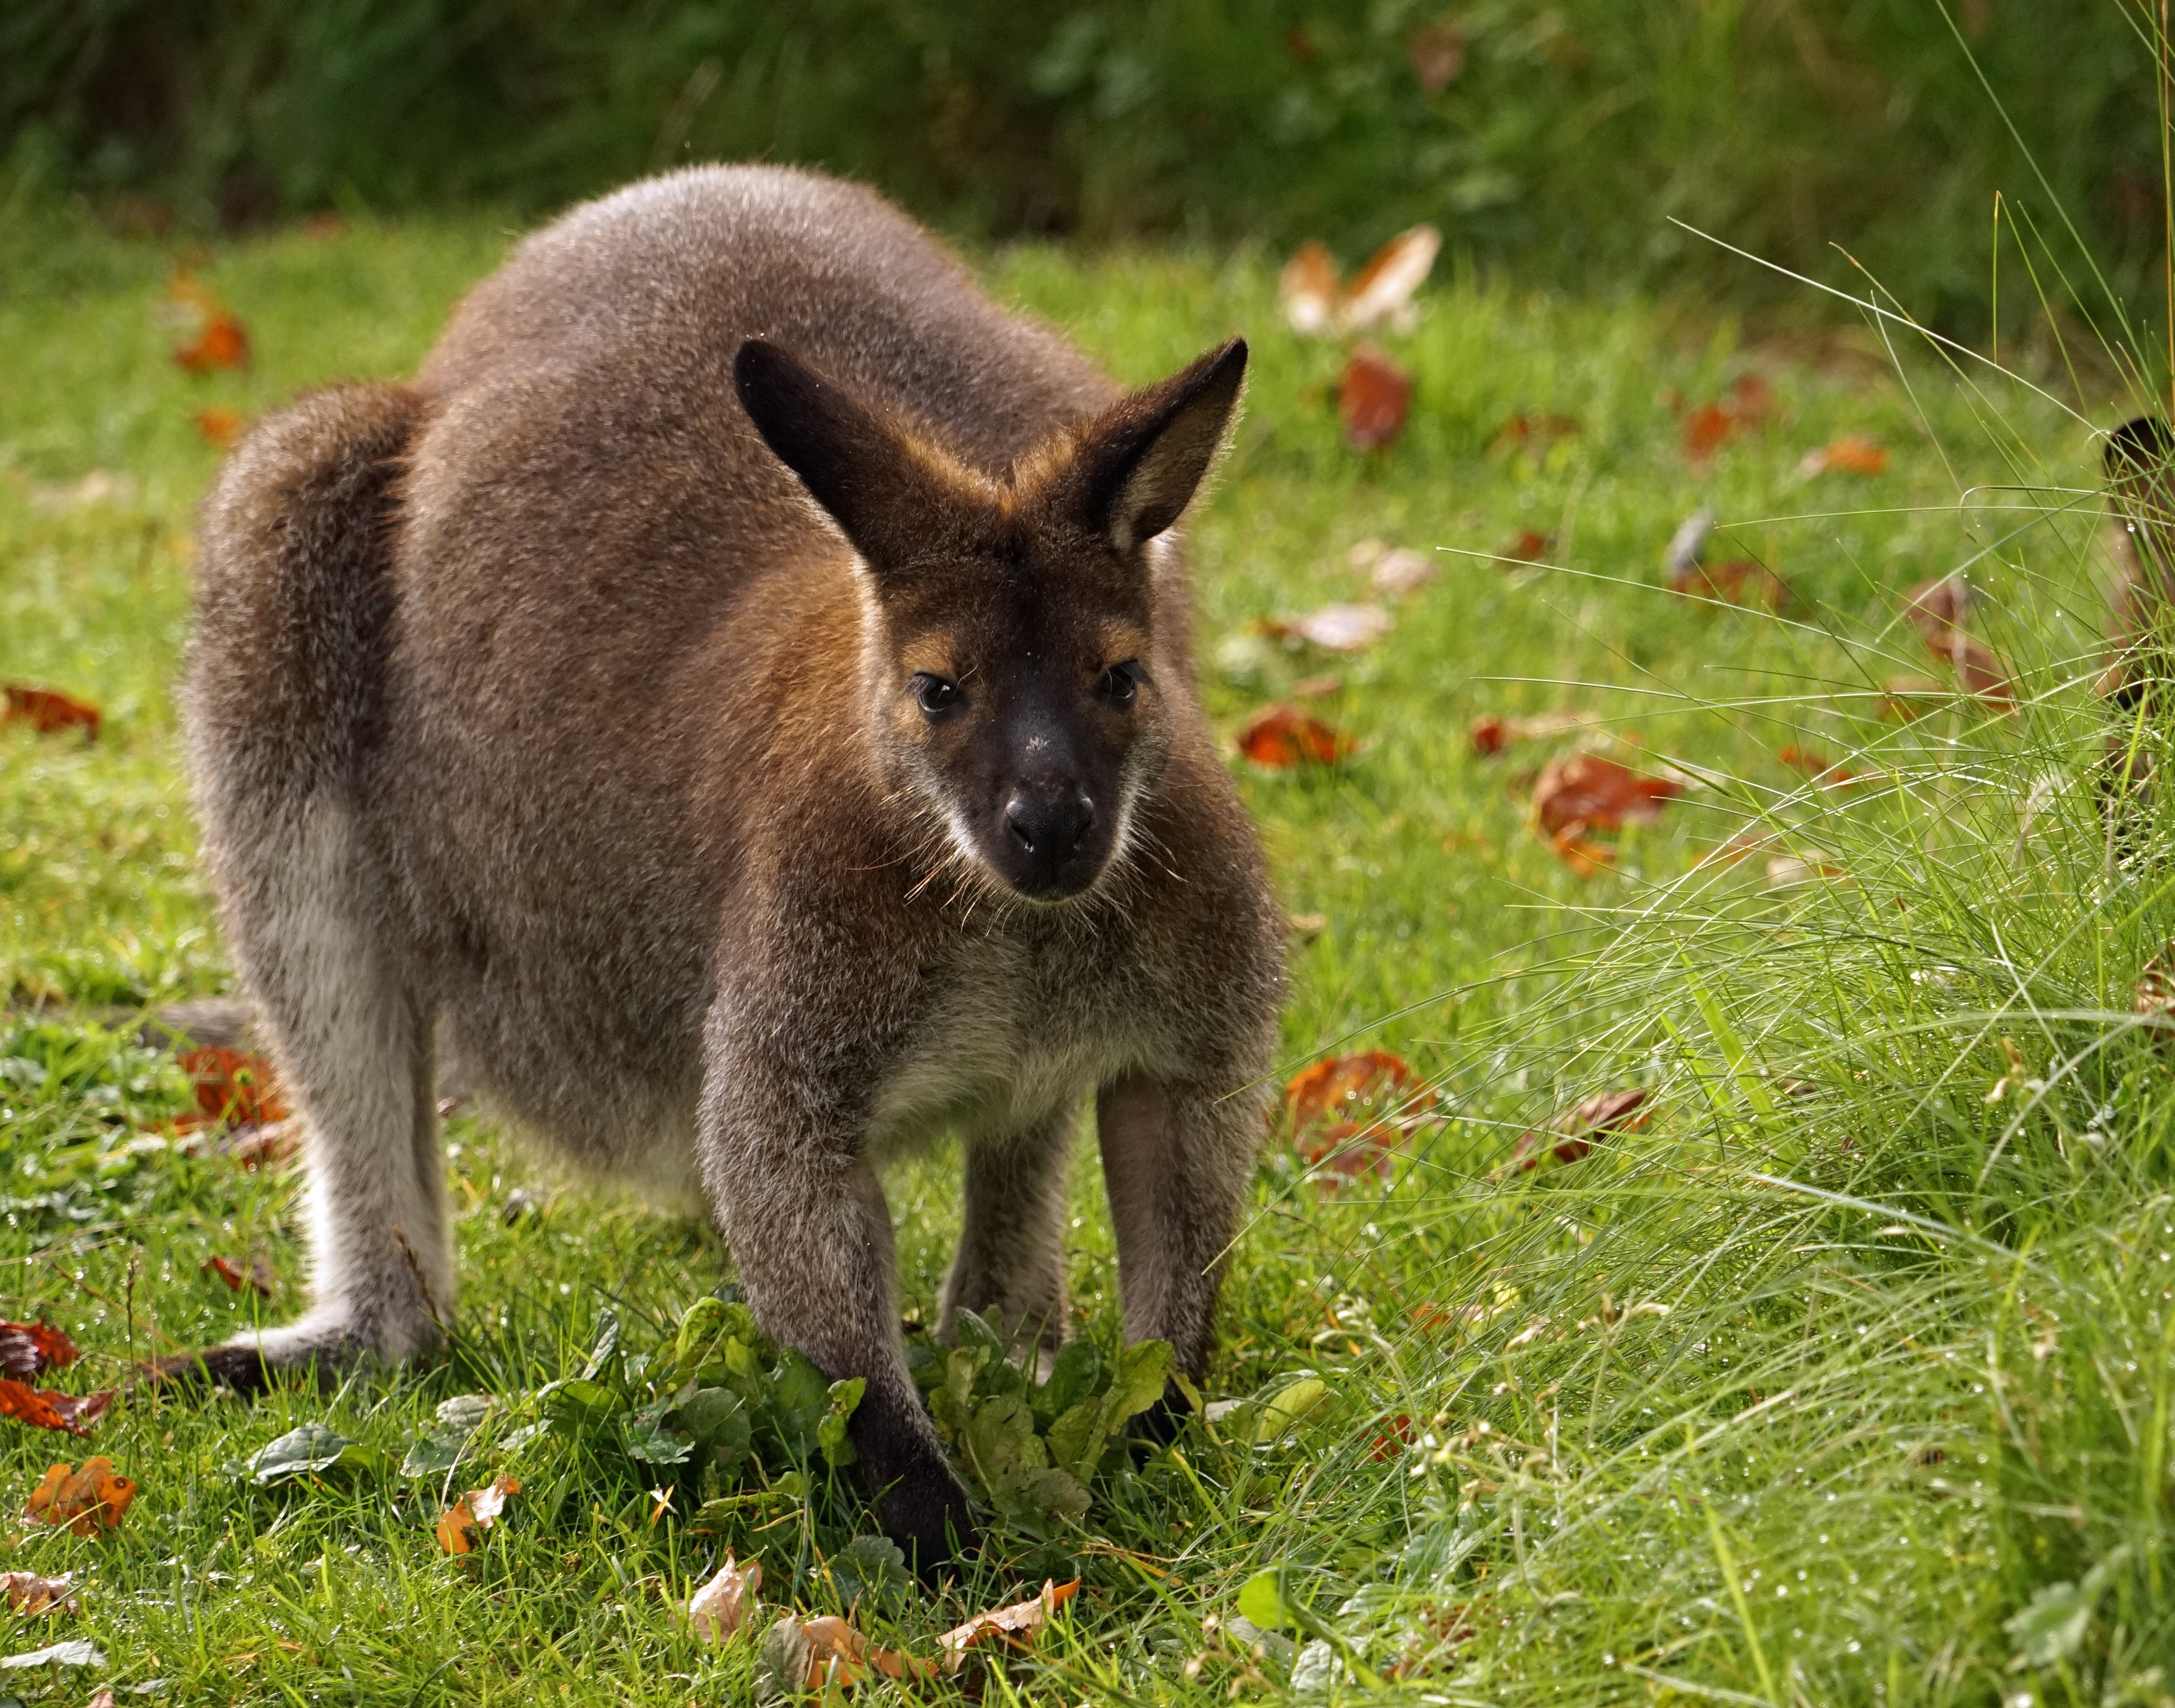
wildlife, zoo, mammal, fauna, kangaroo, wallaby, graze, vertebrate, marsupial, macropodidae, dog like mammal, kit fox